LG Cyon

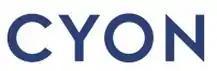
CYON logo

CYON (Korean: 싸이언) was LG Electronics's mobile phone brand for the domestic South Korean market. LG established the brand in 1997. It was used until 2011, when LG Electronics retired the Cyon brand and all new mobile phones were rebranded as LG.